Congleton Town Hall

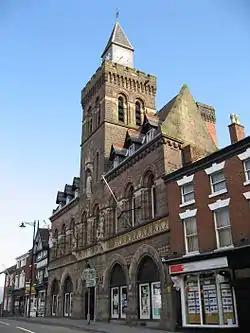
Congleton Town Hall

Congleton Town Hall is a municipal building in the High Street, Congleton, Cheshire, England. The town hall, which is the meeting place of Congleton Town Council, is a grade II* listed building.